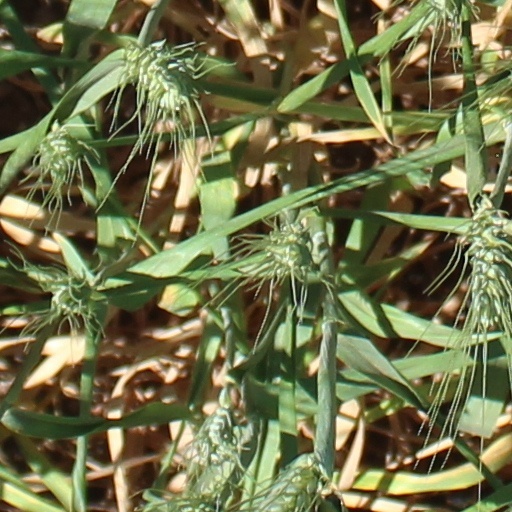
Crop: wheat